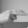
ASL letter: H